Francisca Rojas

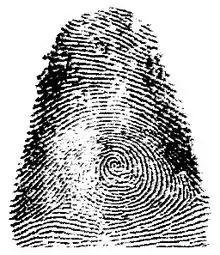
Fingerprint of Francisca Rojas

Francisca Rojas is believed to be the first criminal found guilty through fingerprint evidence in the world.